Last Clear Chance

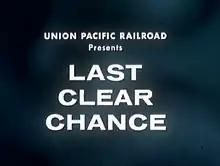
Title card

Last Clear Chance is a 1959 American short film produced and directed by Robert Carlisle. Sponsored by the Union Pacific Railroad, "Last Clear Chance" is a safety film intended to warn young drivers to be careful at railroad crossings. The film's cast consists of William Boyett, Harold Agee, Mrs. Harold Agee, Tim Bosworth, William Agee, Christine Lynch, and Lou Spraker. Written by Leland Baxter, the film was shot in parts of Idaho. Wondsel, Carlisle & Dunphy Inc, based in New York City, served as the film's production company.